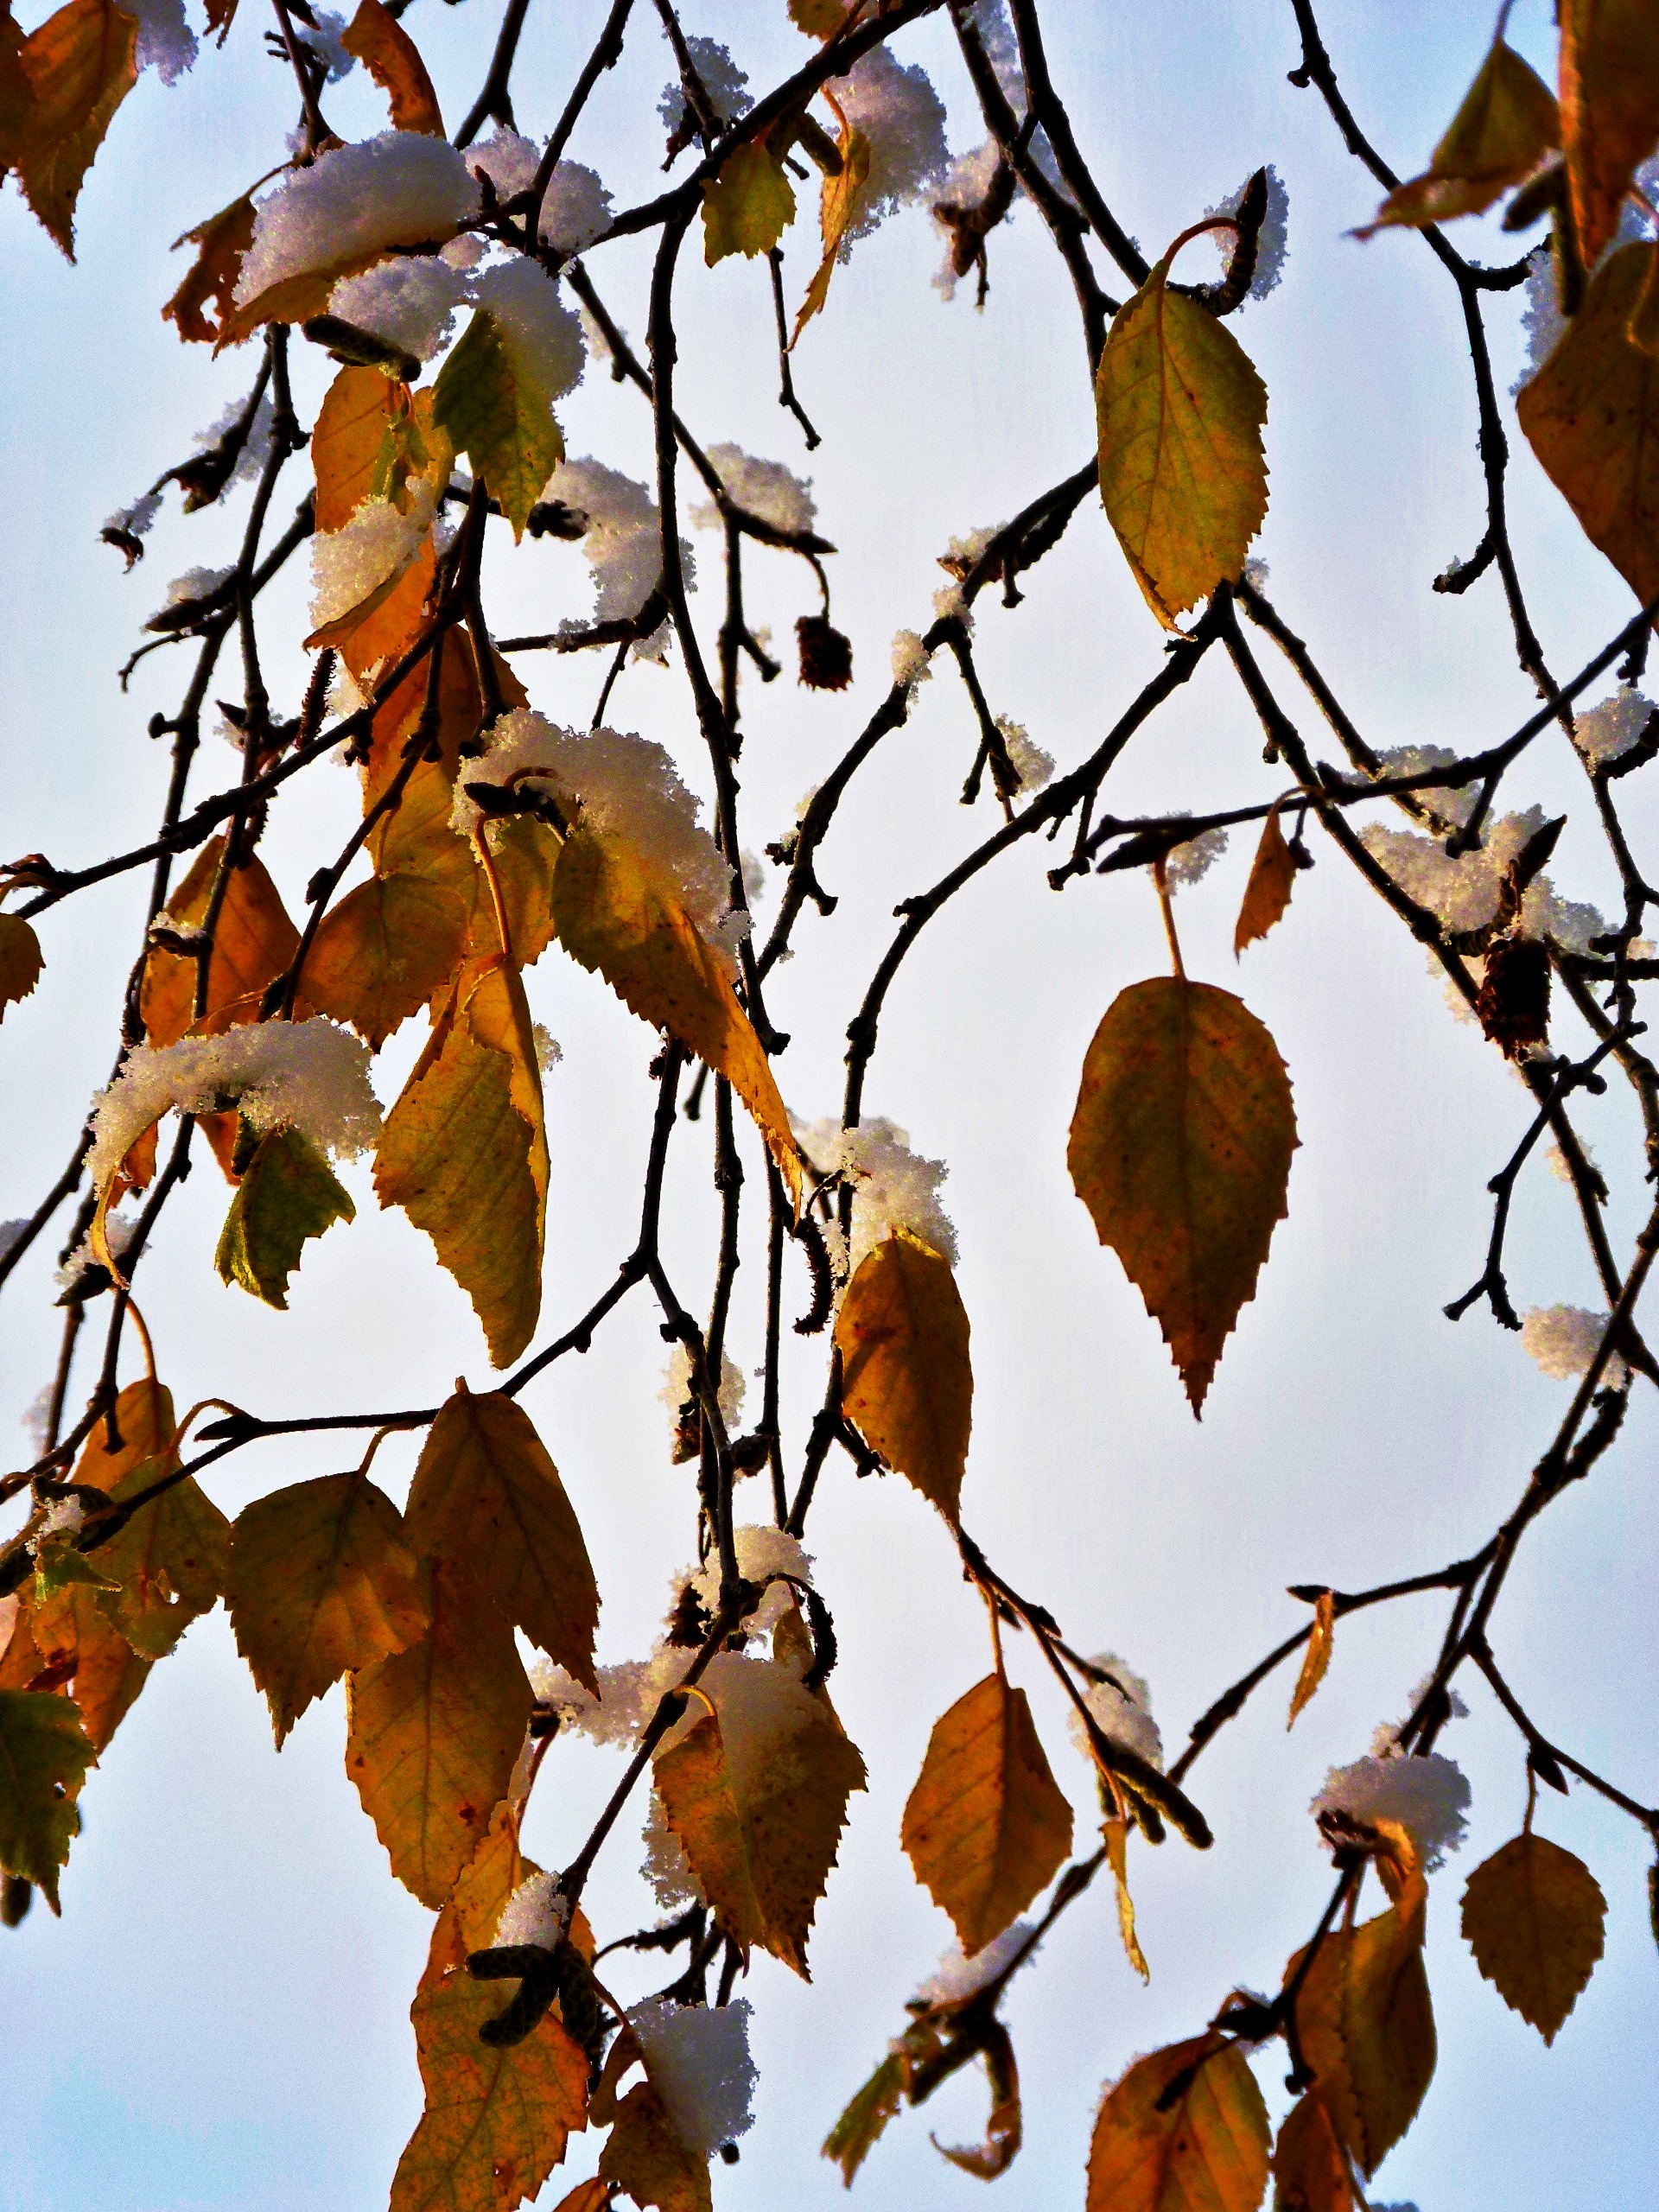
tree, nature, branch, snow, plant, sunlight, leaf, trunk, environment, autumn, agriculture, season, twig, leaves, outdoors, woods, branches, organic, woody plant